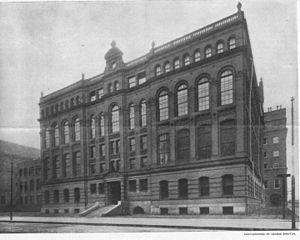
Le College des Arts et des Sciences, anciennement College of Liberal Arts, est la plus grande école de premier cycle de l'Université de Boston. Elle propose des diplômes de baccalauréat ès arts dans 23 départements différents et 20 programmes interdisciplinaires. Les programmes sont divisés en quatre grandes catégories comprenant plus de 2 500 cours, comprenant les sciences naturelles, les sciences sociales, les sciences humaines et les mathématiques et l'informatique. Environ la moitié des étudiants de l’Université de Boston sont inscrits au Collège des arts et des sciences, tandis que la quasi-totalité des étudiants suivent quelques cours tout au long de leurs parcours scolaires.